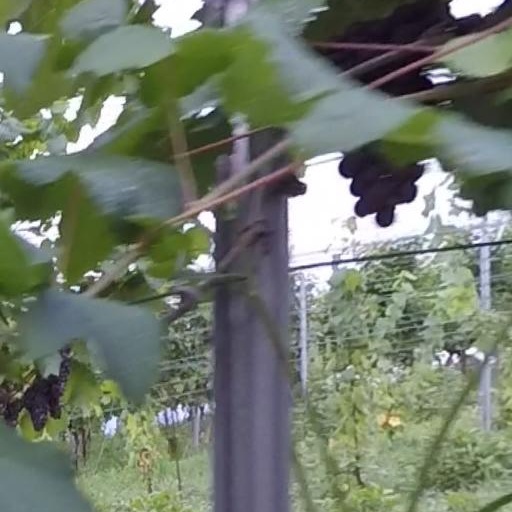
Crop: grape